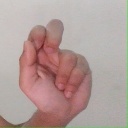
अक्षर: ढ